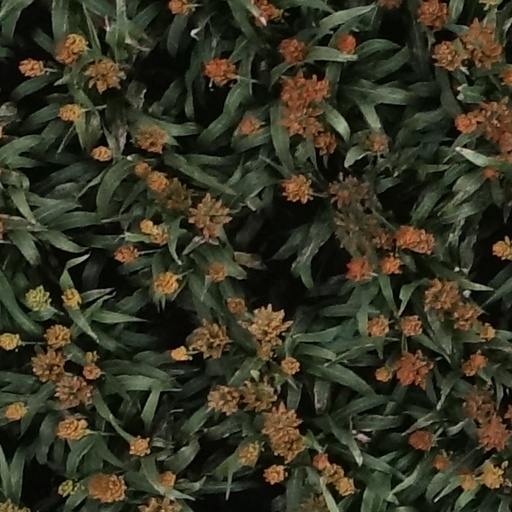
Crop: sorghum